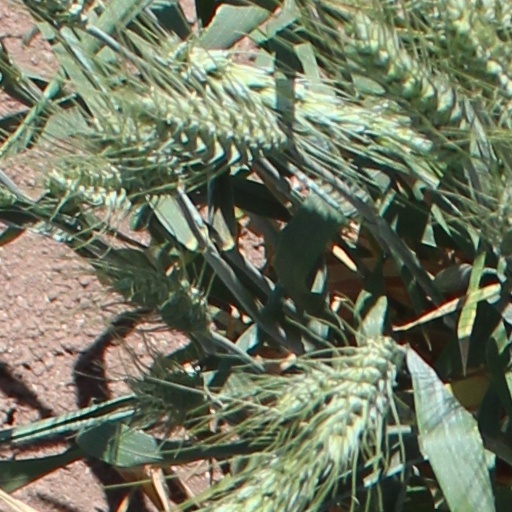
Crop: wheat